Oni

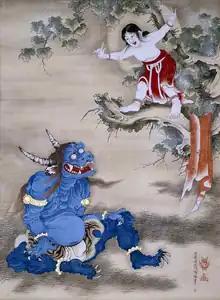
Sessen Doji Offering His Life to an Ogre (Japanese Oni), hanging scroll, color on paper, c. 1764. Painting by Soga Shōhaku (1730–1781).

An is a kind of "yōkai", demon, orc, ogre, or troll in Japanese folklore. They are believed to live in caves or deep in the mountains or in hell. Oni are known for their superhuman strength and have been associated with powers like thunder and lightning, along with their evil nature manifesting in their propensity for murder and cannibalism. They are typically portrayed as hulking figures with one or more horns growing out of their heads, massive teeth, and occasionally a third eye in the center of the forehead. They are typically depicted with red, blue, black, or yellow colored skin, wearing loincloths of tiger pelt, and carrying iron kanabō clubs. They also have three to six digits on each hand and foot tipped with claw-like nails. Oni are able to change their looks to fool their victims into trusting them. Oni can be male or female, but have been predominantly male throughout history. Female oni are sometimes referred to by the name Yamauba. When in disguise, oni are capable of appearing as a man or woman, regardless of their gender. As monstrous as oni are, they have been linked to bringing good fortune and wealth.